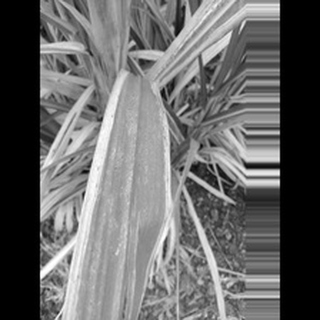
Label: sugarcane_rust